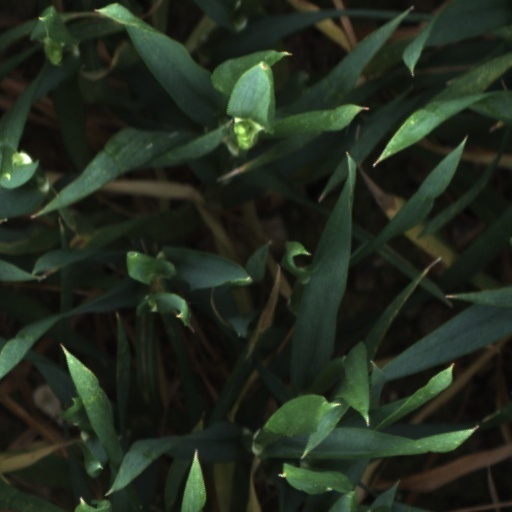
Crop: wheat